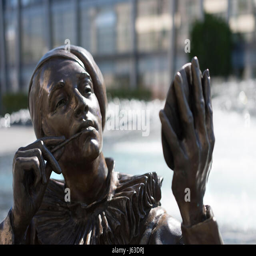
the statue of a woman with a mirror